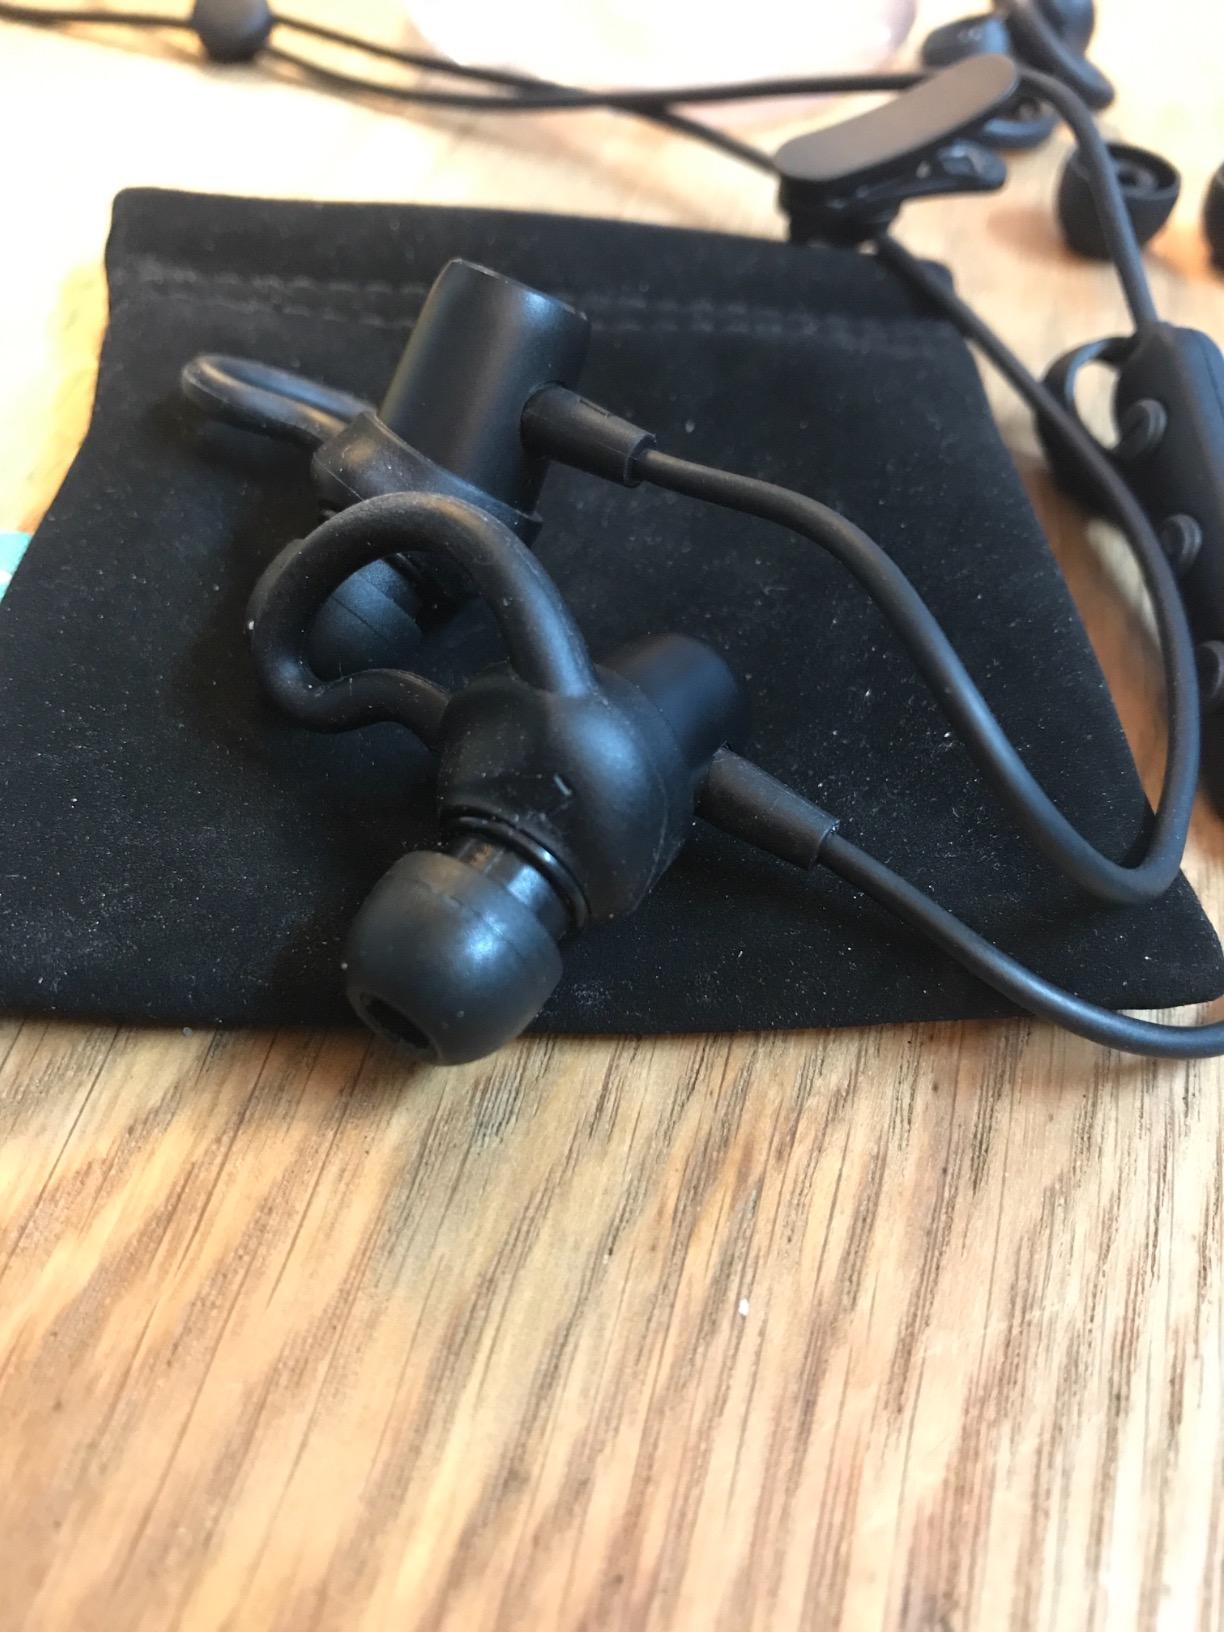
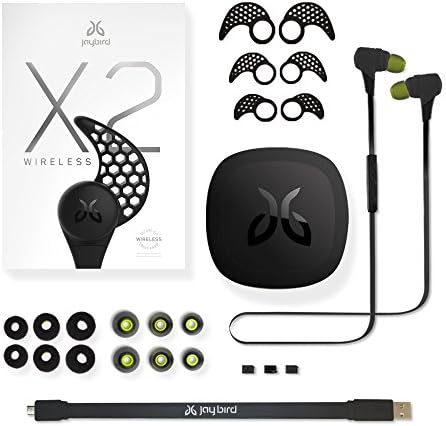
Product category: headphones
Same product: no